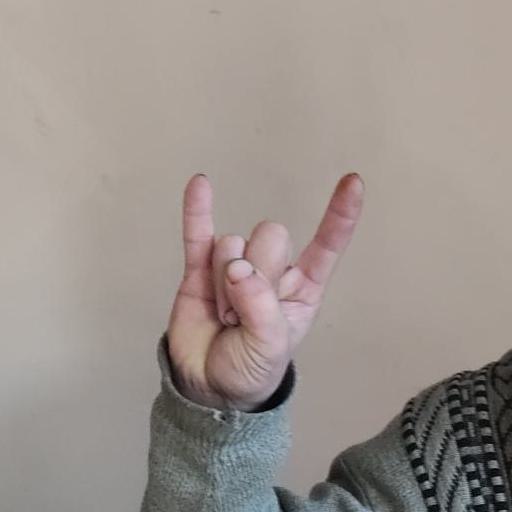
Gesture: rock